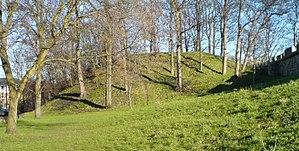
Guillaume le Conquérant, roi d'Angleterre sous le nom de Guillaume Iᵉʳ, duc de Normandie sous le nom de Guillaume II, appelé également Guillaume le Bâtard, né à Falaise en 1027 ou 1028 et mort à Rouen le 9 septembre 1087, fut roi d'Angleterre de 1066 jusqu'à sa mort et duc de Normandie de 1035 à sa mort.
La conquête normande de l'Angleterre est l'invasion du royaume d'Angleterre par le duc de Normandie Guillaume le Conquérant en 1066 et son occupation du pays dans les années qui suivent.